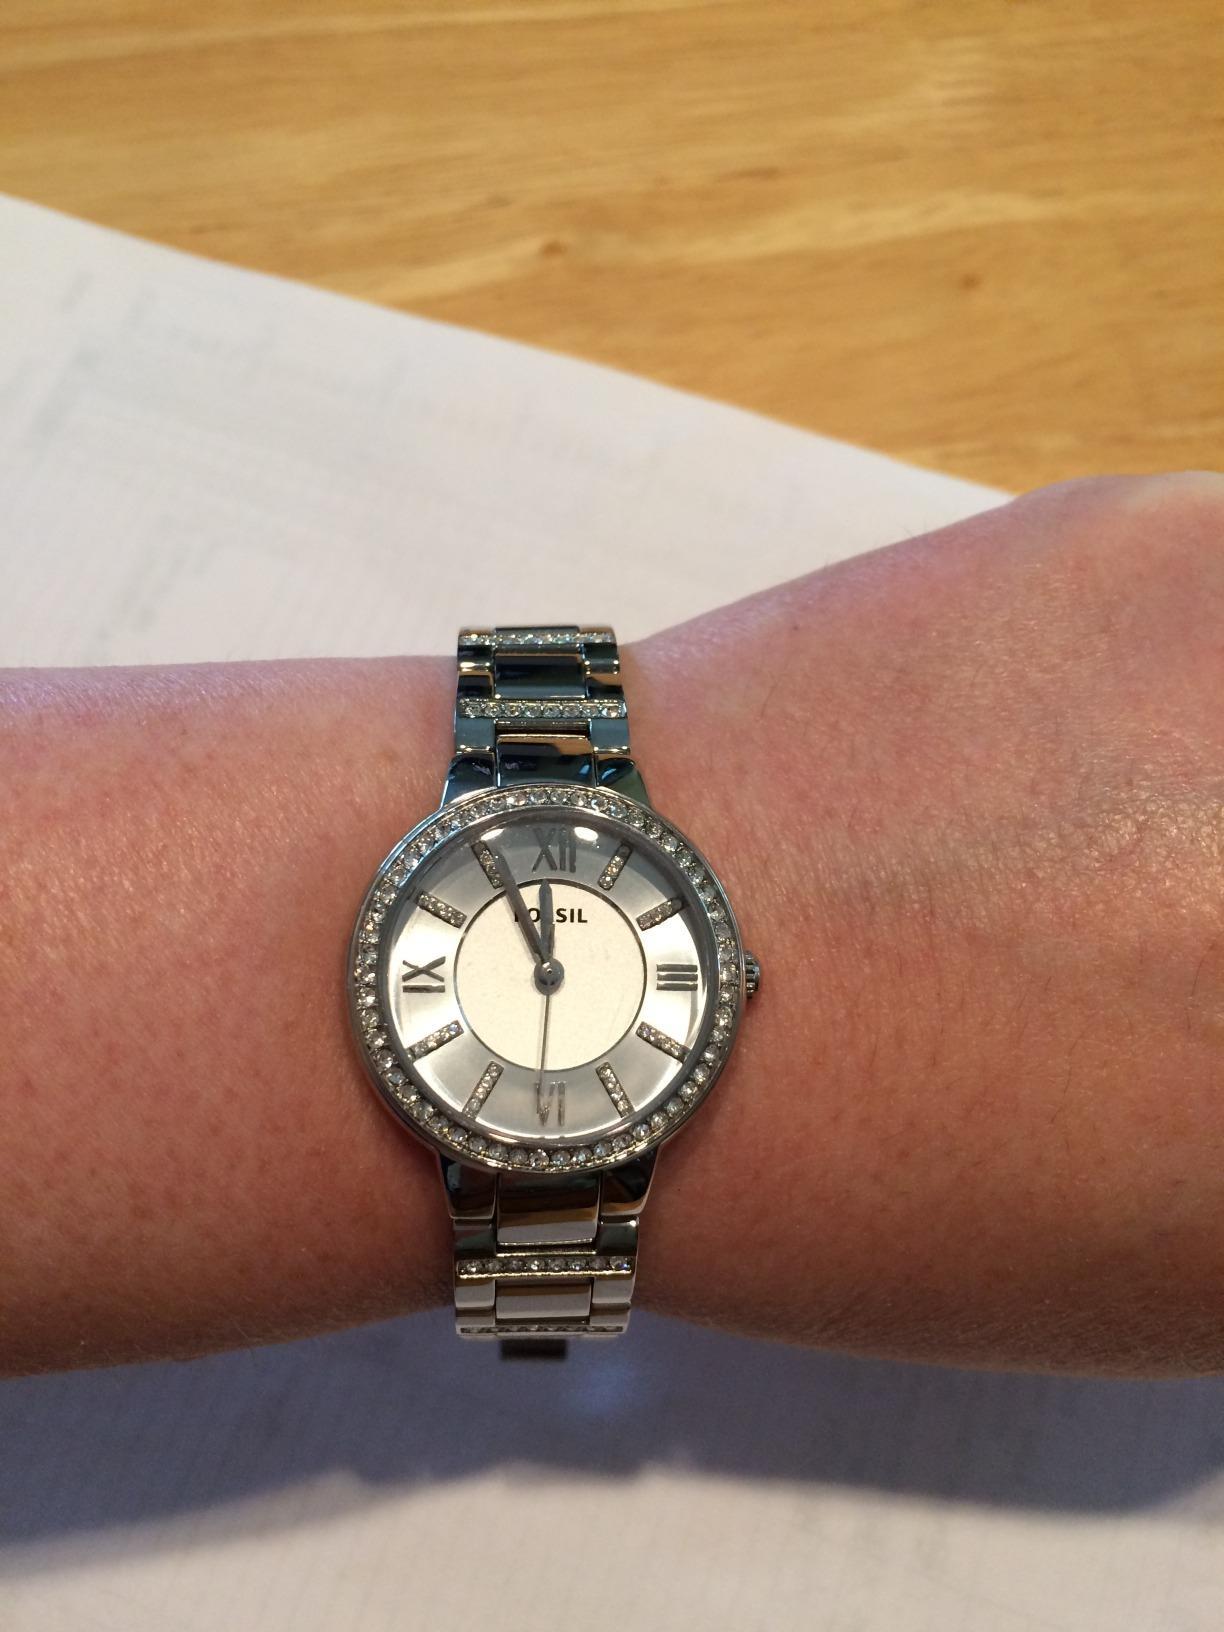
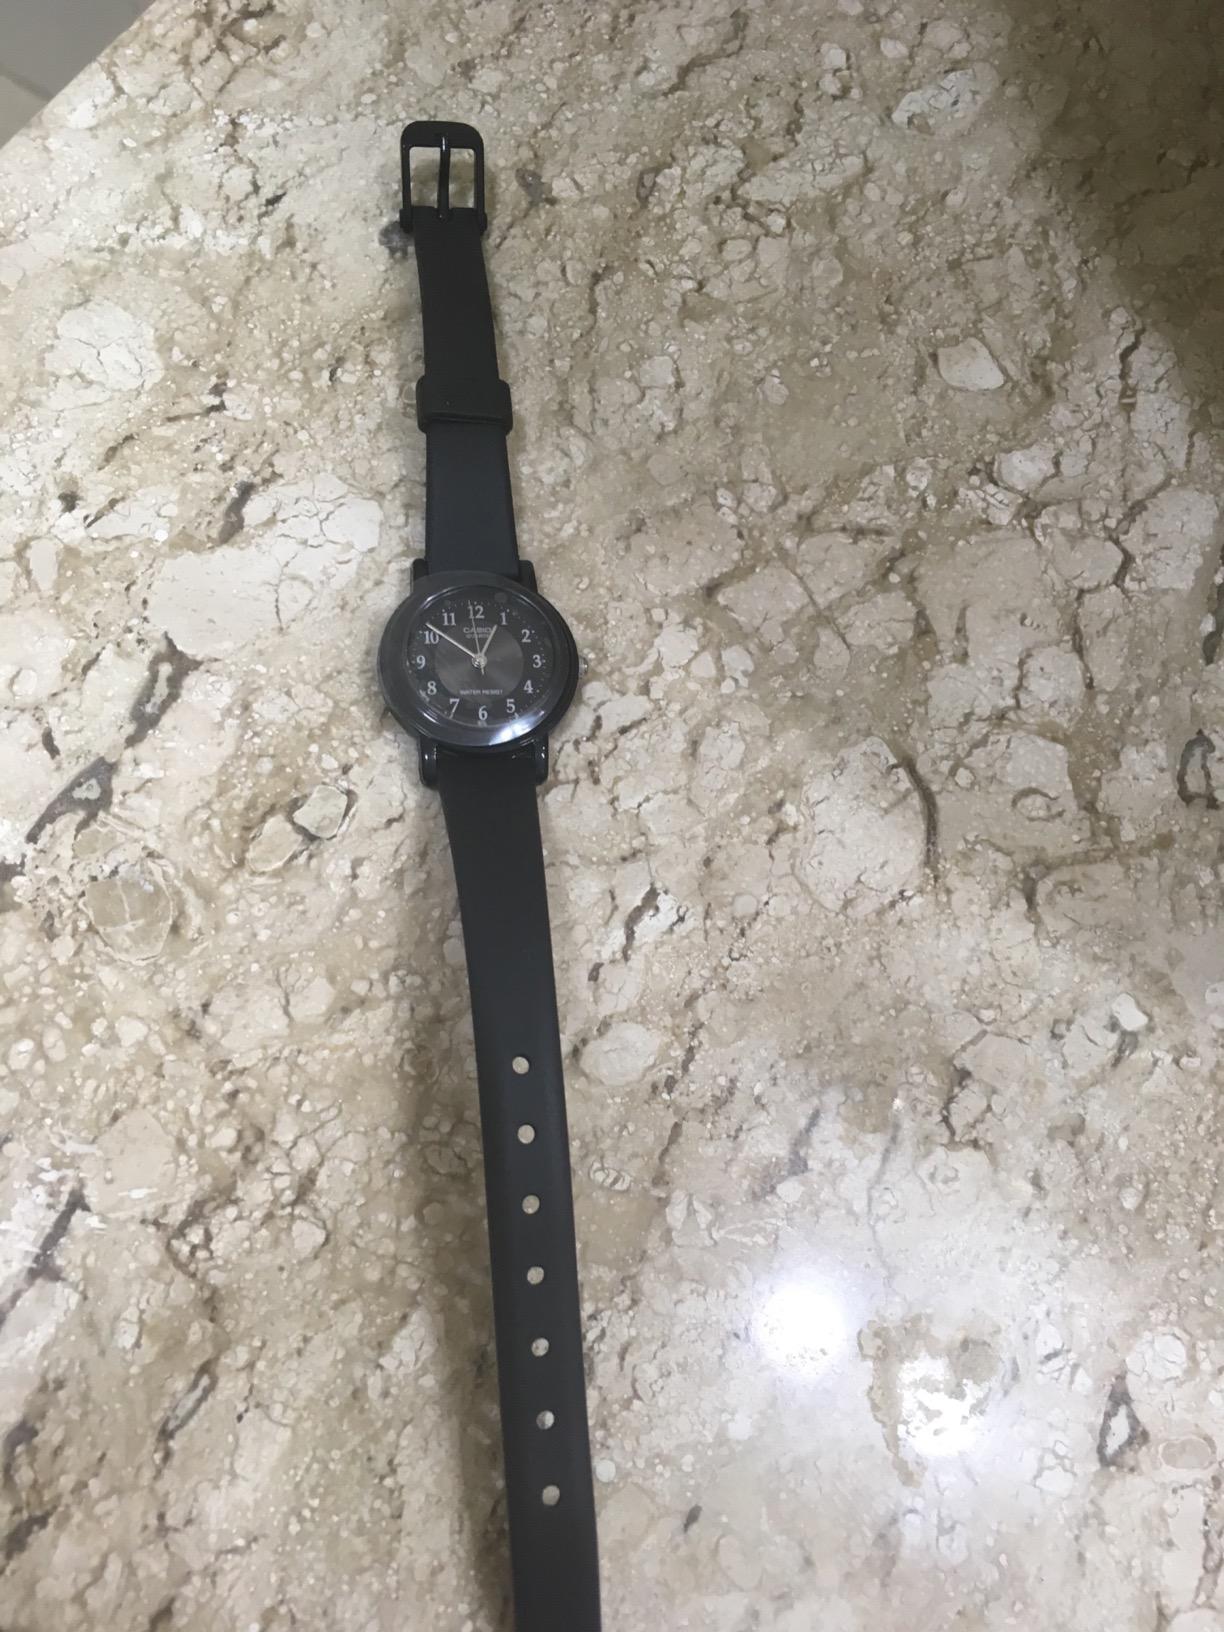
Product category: accessories_watch
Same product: no